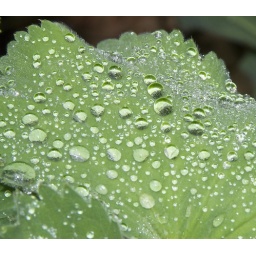
After the rain in Stanley Park. It's the water that makes the green possible.